Marshall and Fox

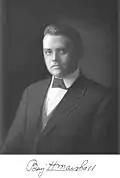
Benjamin Marshall ca. 1919

Benjamin H. Marshall (May 5, 1874 – June 19, 1944) was a native of Chicago. His formal education did not extend beyond his years at a private preparatory academy, the Harvard School, in then-suburban Kenwood. Impressed by the buildings being erected for the World's Columbian Exposition of 1893 near his south side home, the young Marshall decided on a career in architecture. At the age of 17, he became an apprentice in the firm of Marble and Wilson and two years later, at the time of Marble's death, he was named a full-fledged partner. In 1905, he established his own practice hiring MIT-trained architect and engineer, Charles Eli Fox.. One of his earliest commissions was destroyed a month after its completion in an event remembered as one of Chicago's worst disasters, the Iroquois Theater Fire of 1903.